Life Is Beautiful (2010 TV series)

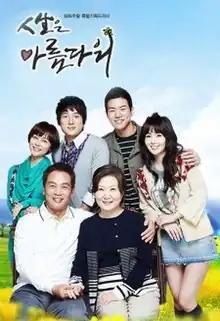
Promotional poster

Life Is Beautiful is a 2010 South Korean television series starring Song Chang-eui, Lee Sang-woo, Lee Sang-yoon and Nam Sang-mi. It aired on SBS TV from March 20 to November 7, 2010 on Saturdays and Sundays at 21:45 for 63 episodes.